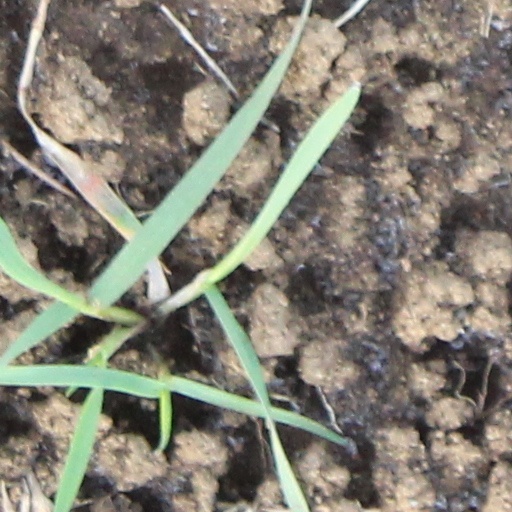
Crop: wheat